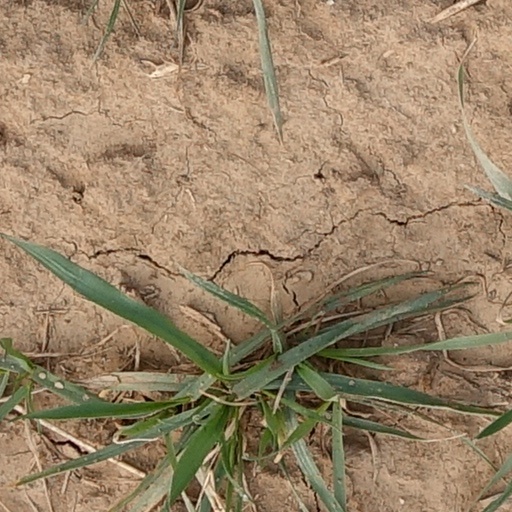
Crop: wheat